Wolfenbüttel station

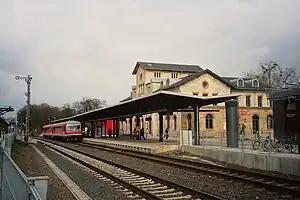
2008

Wolfenbüttel station is a railway station in the municipality of Wolfenbüttel, located in the Wolfenbüttel district in Lower Saxony, Germany.